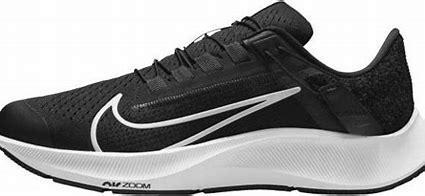
Brand: Nike
Model: Air Zoom Pegasus 38 Flyease